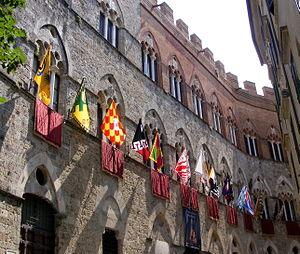
Les contrade de la ville de Sienne, région de Toscane, Italie, constituent des regroupements culturels de quartiers médiévaux de la ville.